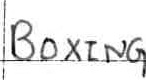
Label: boxing